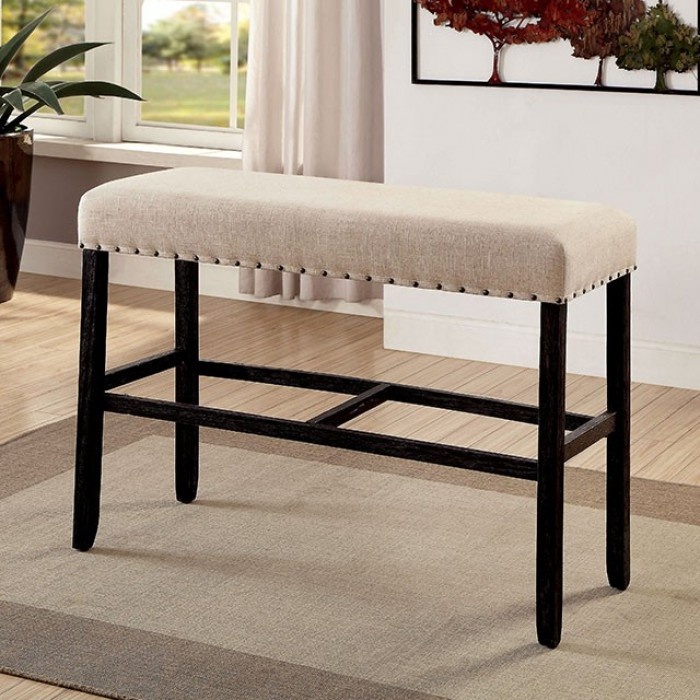
Sania Bar Ht. Bench - Antique Black/Beige
Brand: Furniture of America
Description of the Sania Collection: Rustic charm meets upscale design in the form of this stunning collection. This elegant beige linen-like bar-height bench add sophisticated appeal with their wingback sides, button tufting and nailhead trim. The description above and photos shown apply to the entire Sania collection, and may include references to other products from the same collection that are sold separately/not included. See below for a list of exactly what is included with your purchase. Includes: Bar Ht. Bench Any other items shown in the picture(s) or mentioned in this product's description are sold separately and are not included Sania Collection Features: Rustic Antique Black/Beige Fabric, Solid Wood, Wood Veneer, Others Bold Distressed Details Nailhead Trim Beige Linen-like Fabric Dimensions and Weight: 44"W X 16"D X 31"H Click this link to view the entire Sania collection.
Category: Furniture > Benches > Kitchen & Dining Benches > Saddle Benches